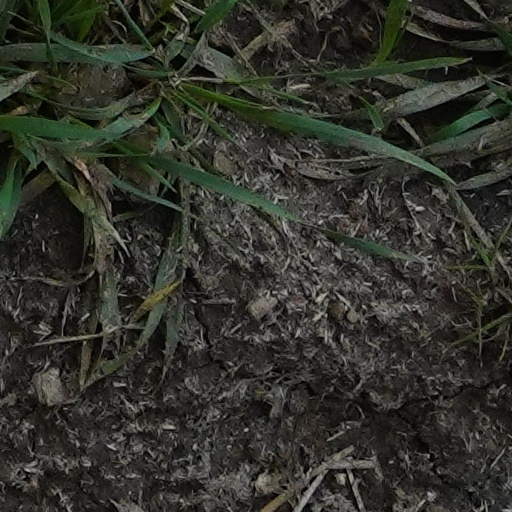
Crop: wheat